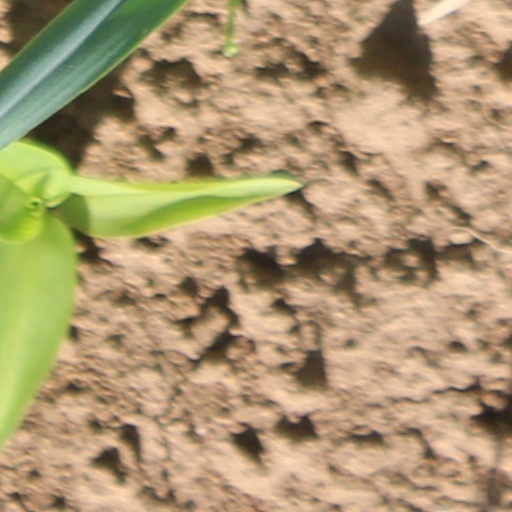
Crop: wheat